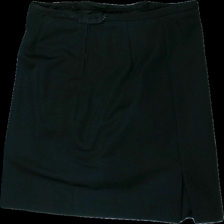
View: front
Type: Skirt
Category: Ladies
Brand: Missing
Colors: Black
Material: 100% polyester
Cut: Regular
Season: All
Damage: frayed edges
Damage location: top center
Price range: <50
Recommended usage: Export
Comment: Homemade